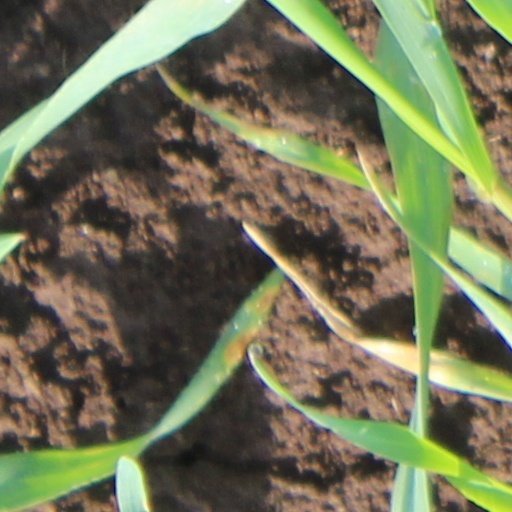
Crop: wheat